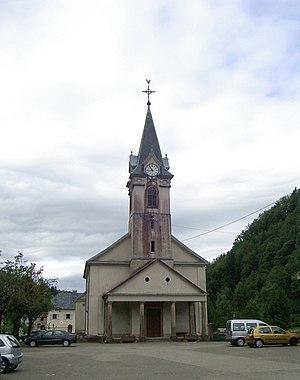
L'église Saint-Pierre et Saint-Paul à Wildenstein
Wildenstein est une commune française du Massif des Vosges située dans le département du Haut-Rhin, en région Grand Est.